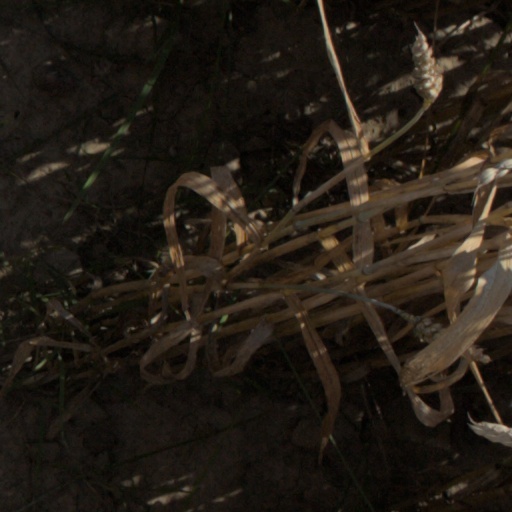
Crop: wheat